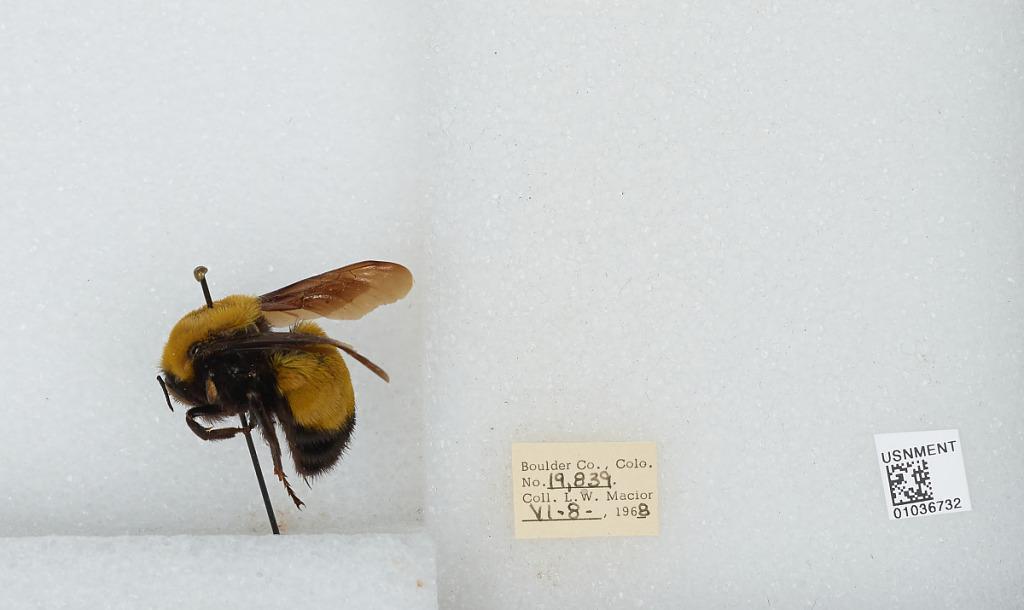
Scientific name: Bombus (Separatobombus) morrisoni Cresson
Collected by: L. Macior
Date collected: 1968-6-8
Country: United States
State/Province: Colorado
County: Boulder
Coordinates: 40.09, -105.36